Shepard Alonzo Mount

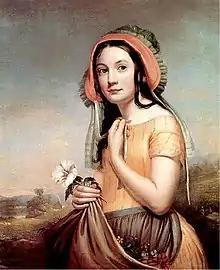
Shepard Alonzo Mount,"Rose of Sharon", 1850, oil on canvas

In the earlier period of his career Shepard focused on producing still-life paintings for exhibition. Mount’s first exhibited work was in 1829 at the Academy, titled "Still Life; Composition." He was heavily influenced by his older brother Henry.